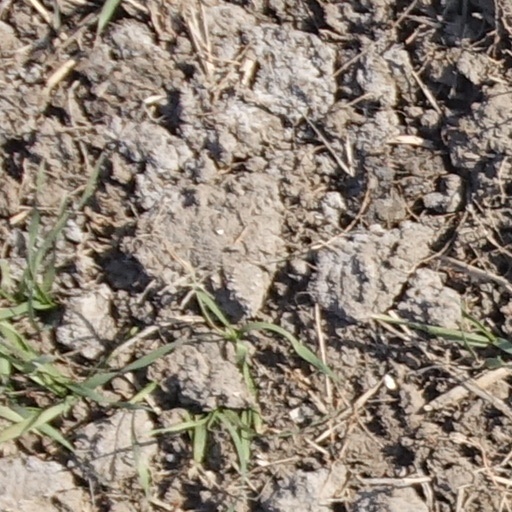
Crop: wheat